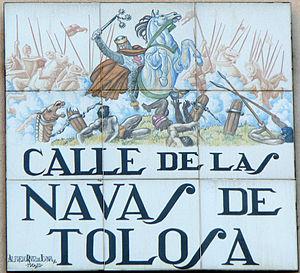
Plaque de Calle de las Navas de Tolosa (rue, (district du Centre) de Madrid (Espagne).